Dominik Nothnagel

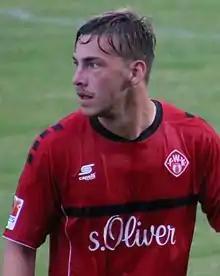

Dominik Nothnagel (born 28 December 1994) is a German footballer who plays as a defensive midfielder for VfB Stuttgart II.